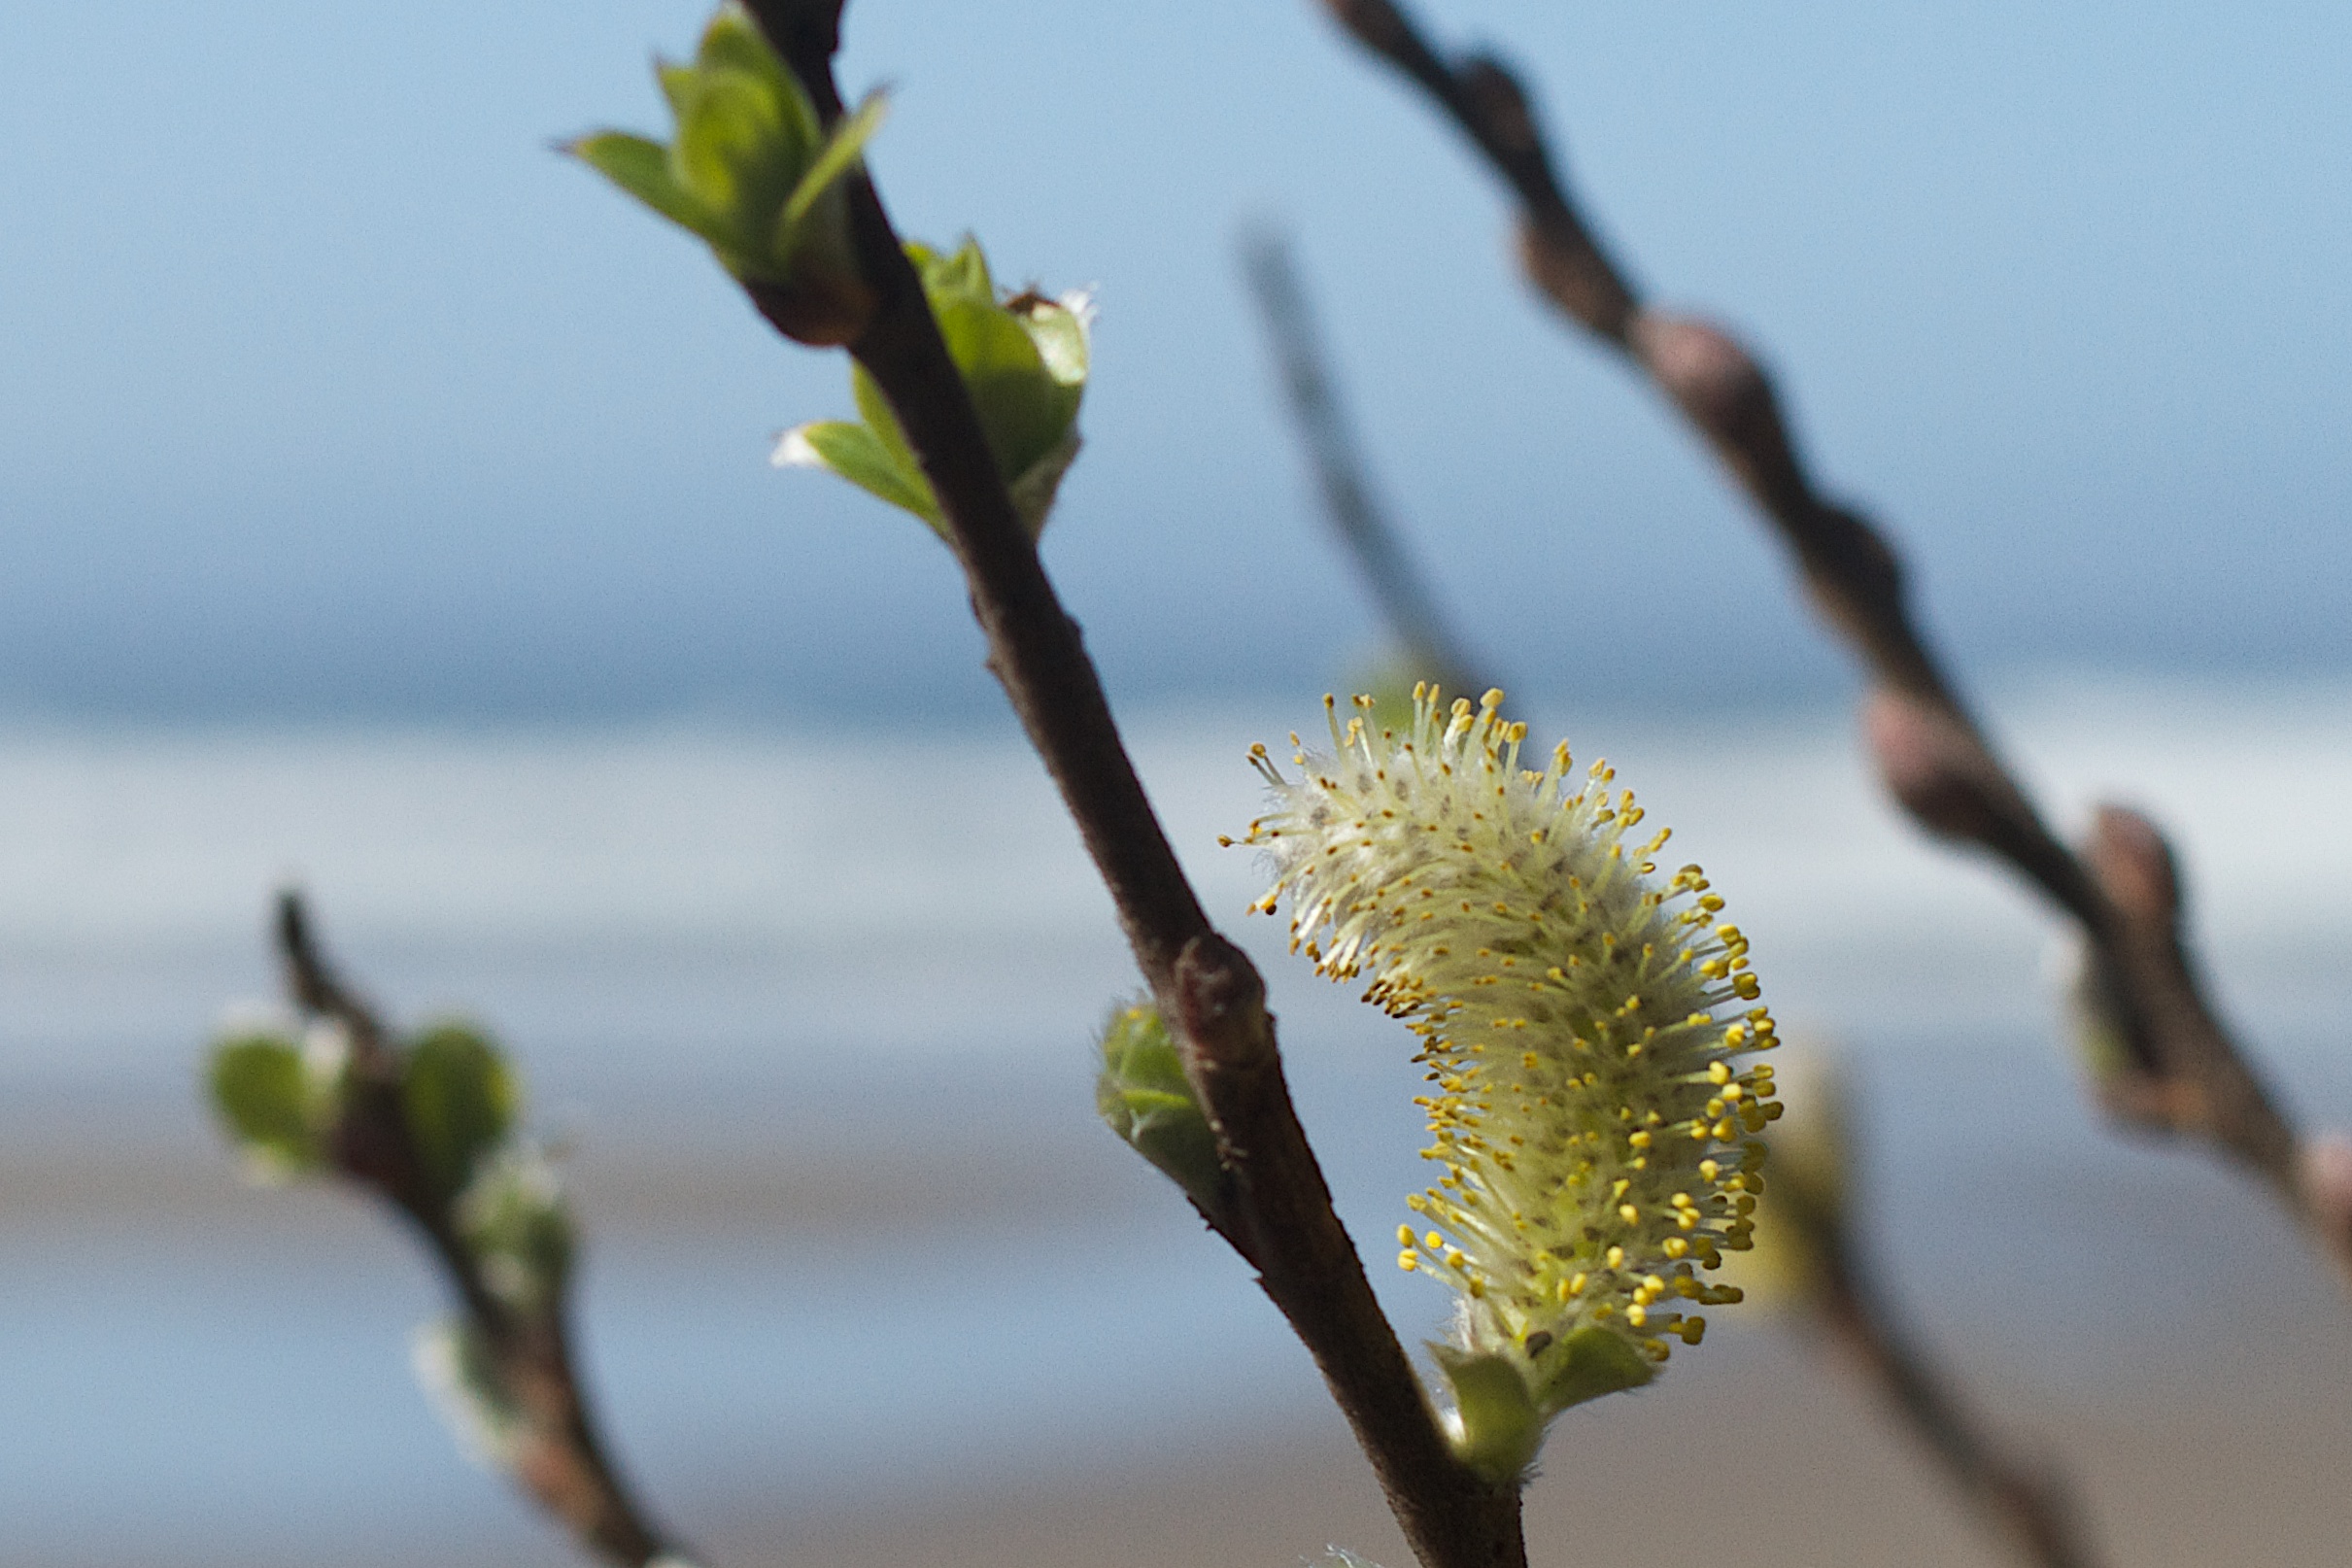
tree, branch, blossom, plant, leaf, flower, green, produce, botany, yellow, flora, fauna, twig, close up, bud, macro photography, plant stem, woody plant, land plant